State Highway 21 (Kerala)

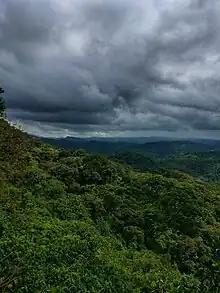
A view of Sholayar reserve forest from a viewpoint on the road

The road begins from Chalakudy in Thrissur district where it meets the NH 544. It then enters the Athirappilly stretch, goes through Vettilapara and reaches Athirappilly Water Falls. It then goes to the Vazhachal-Malakkappara stretch from a forest checkpost located at Vazhachal, 4 km from Athirappilly. From here, the vehicles are allowed only from 6 am to 6 pm (6 am - 4 pm for two wheelers). The road then reaches the Malakkappara checkpost near the Tamil Nadu border. It ends near Malakkappara and the Valparai-Pollachi road starts a few distance from there.